Liv Grannes

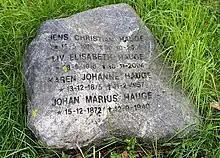
Grannes and Hauge's tombstone in Nordstrand Cemetery

Liv Grannes' road on Andås in Vefsn Municipality is named after her.